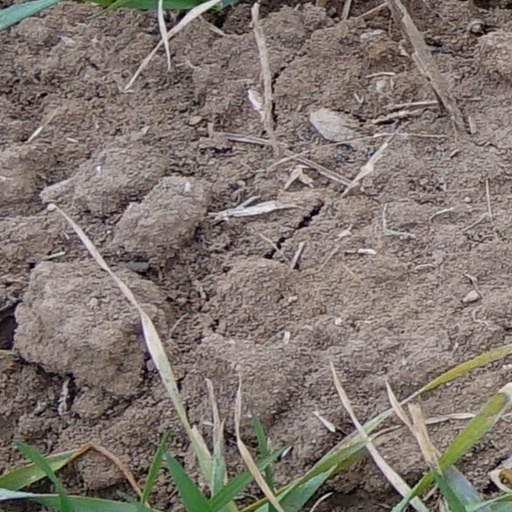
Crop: wheat